Manly, Queensland

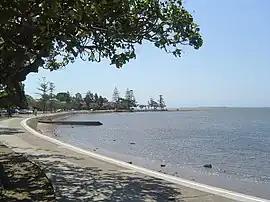
Calm waters of Moreton Bay in Manly looking northeast to Darling Point

Manly is an eastern bayside suburb in the City of Brisbane, Queensland, Australia. In the , Manly had a population of 4,273 people.